Which point is corresponding to the reference point?
Reference image:
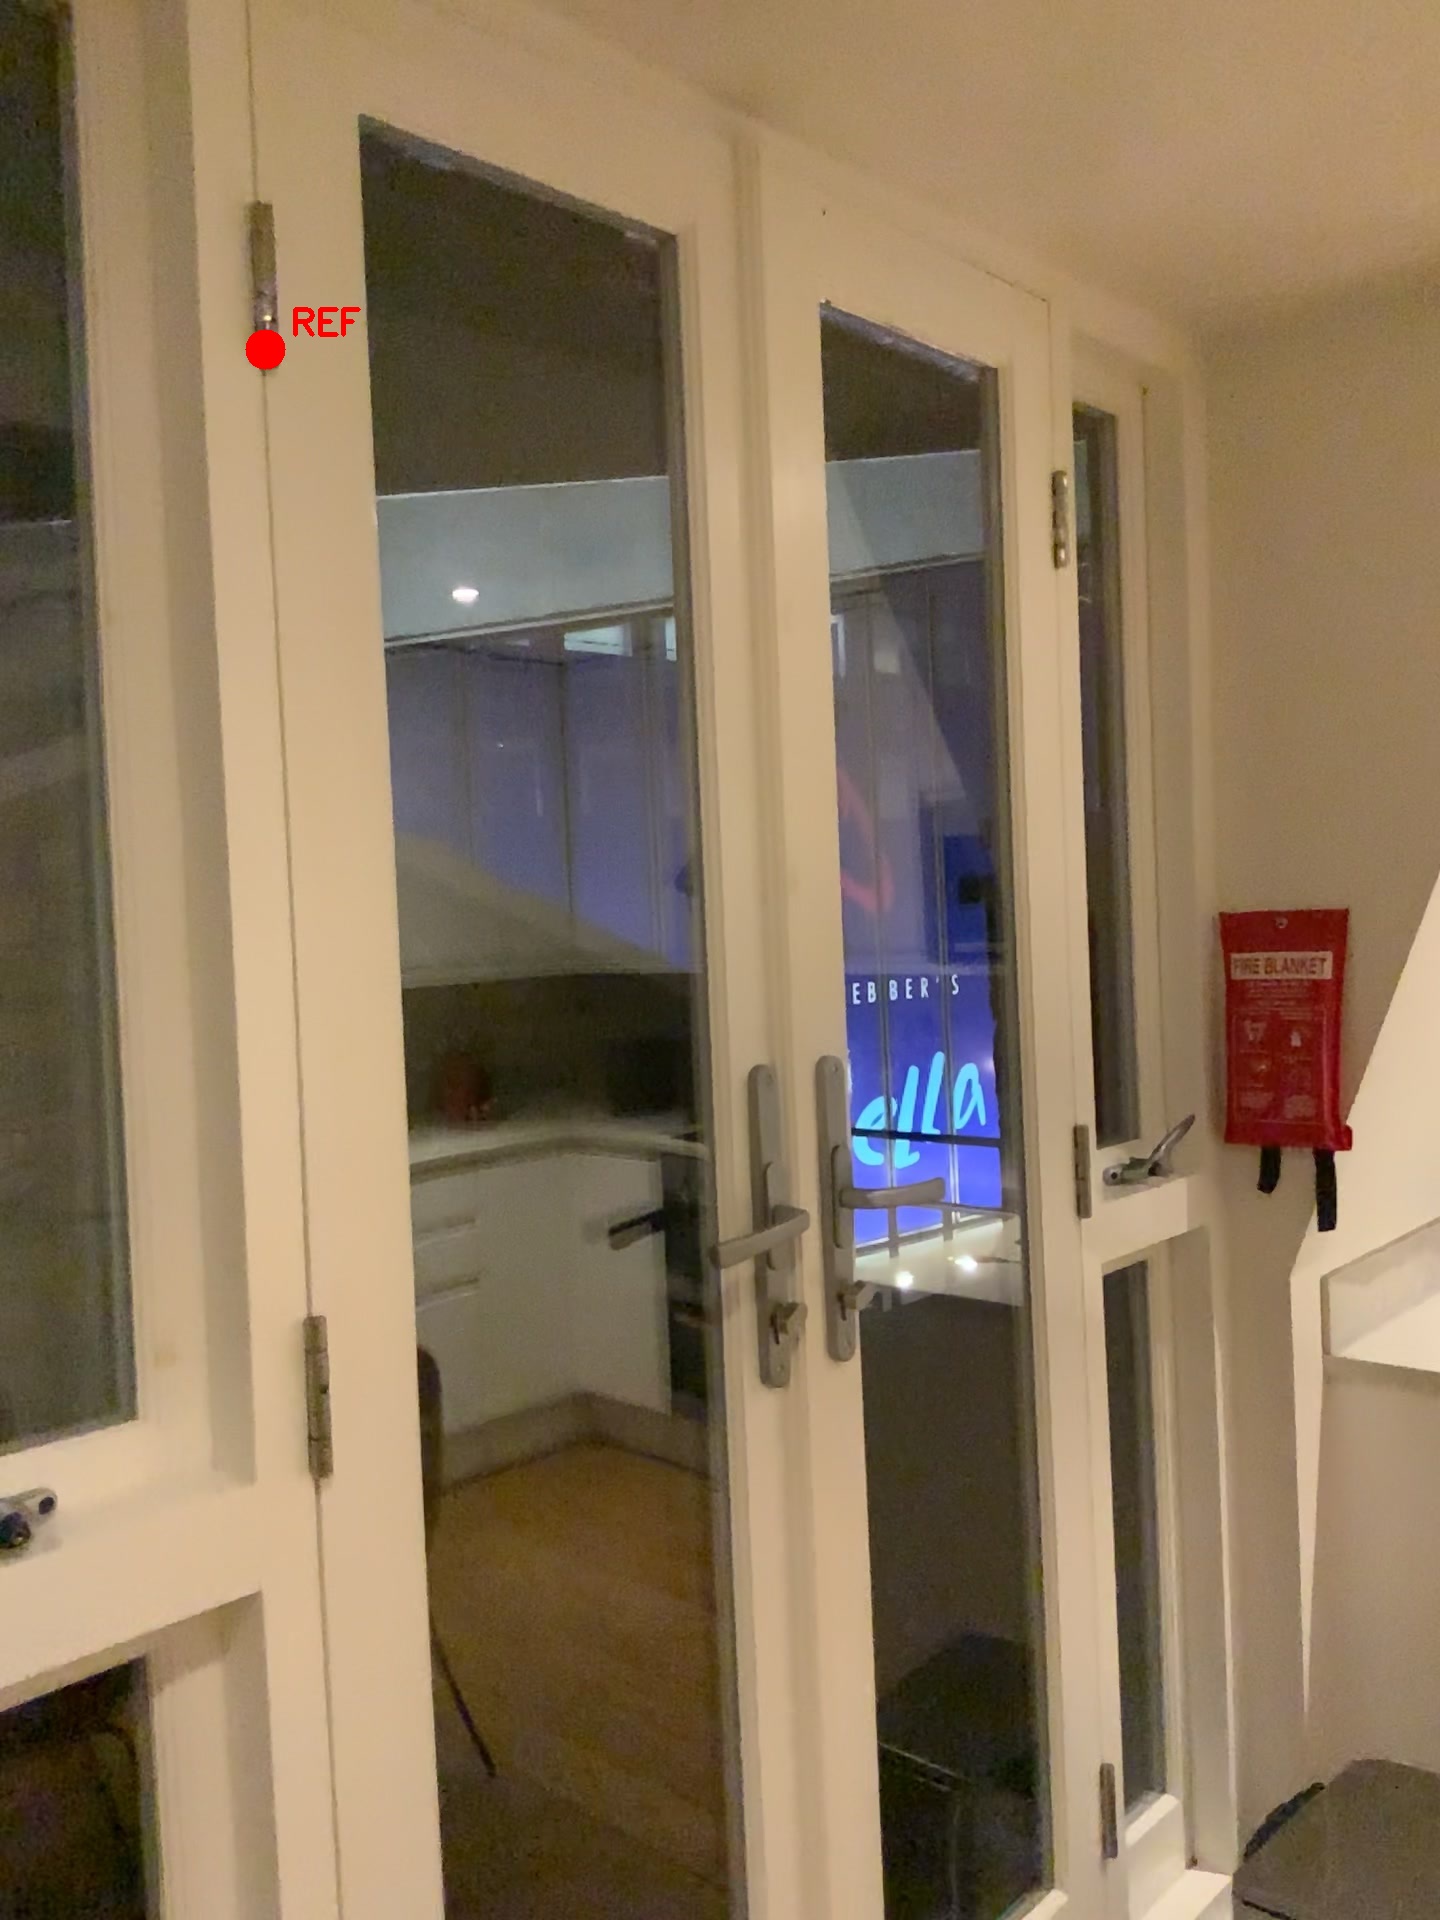
Option image:
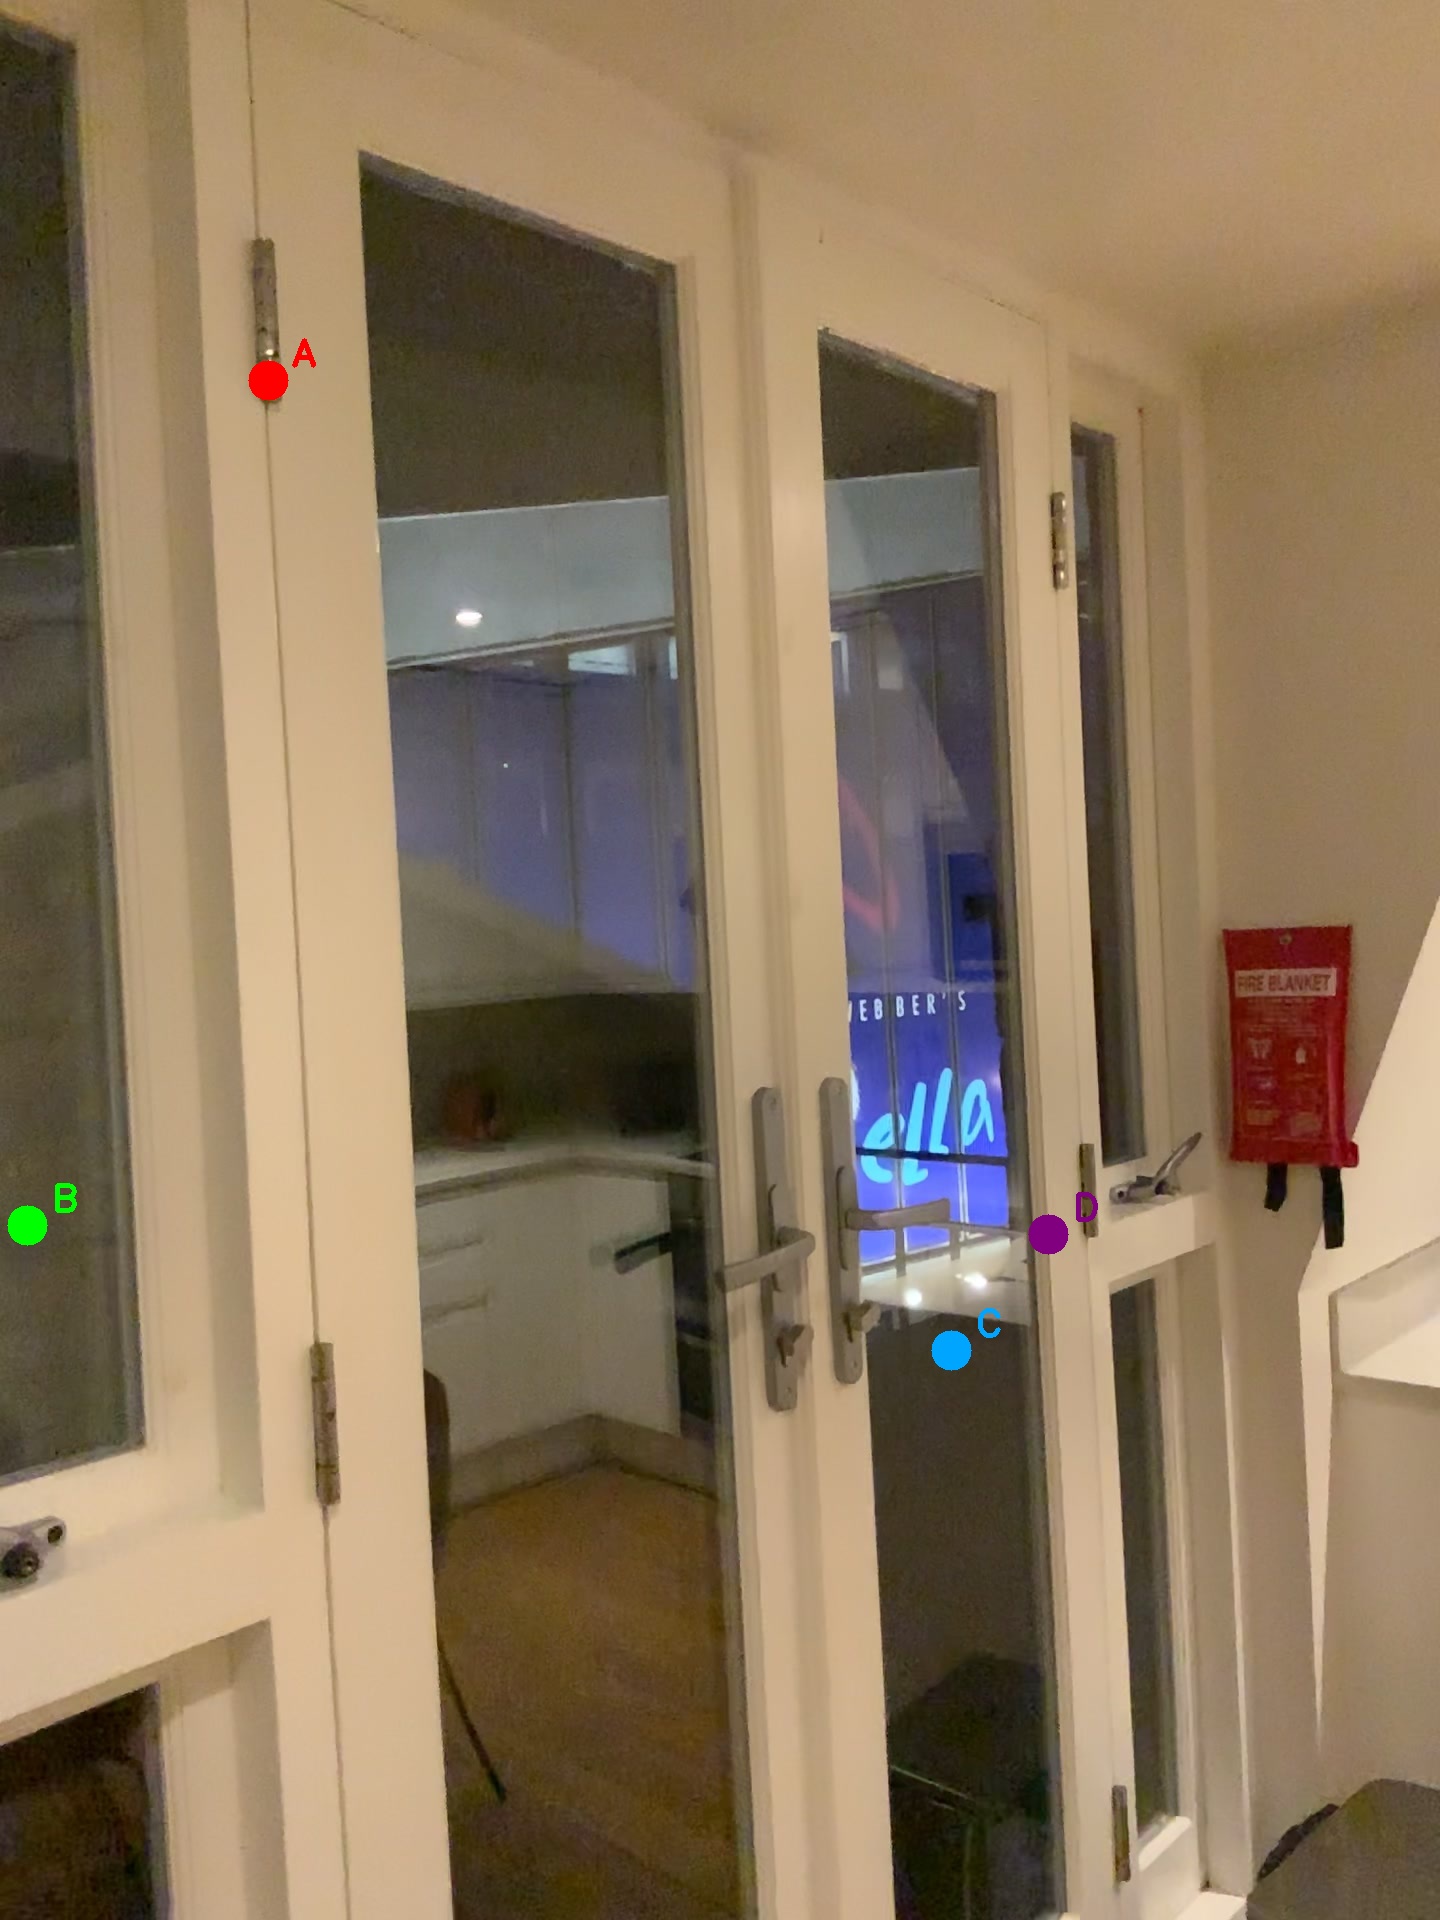
Choices:
Point A
Point B
Point C
Point D
Answer: (A)